Indra Devi

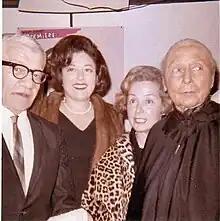
(left to right) Harry Lehrer, Jean R. Miller, Anne T. Hill, Indra Devi in Los Angeles in 1965

In California, assisted by her experience as a diplomat's wife with a patrician manner and the natural confidence of the wealthy, she met the author and philosopher Aldous Huxley and Krishnamurti, giving her access to spiritually-inclined Americans; an especially valuable contact was the diet and health guru Paul Bragg, who advised film and stage stars. In 1948 she opened a yoga studio at 8806 Sunset Boulevard in Hollywood, the first in Los Angeles; she had a distinctive style and appearance, as she normally wore a sari. Her friends Magaña and Walt Baptiste opened a yoga school in San Francisco in 1952; she became godmother to their son Baron Baptiste, who went on to found Baron Baptiste Power Yoga.